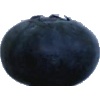
Label: Blueberry 1